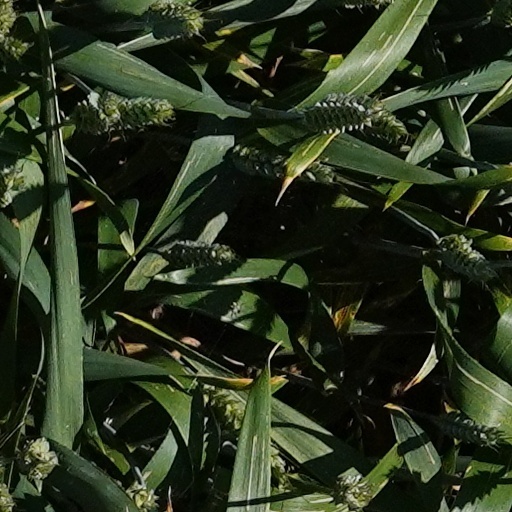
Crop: wheat